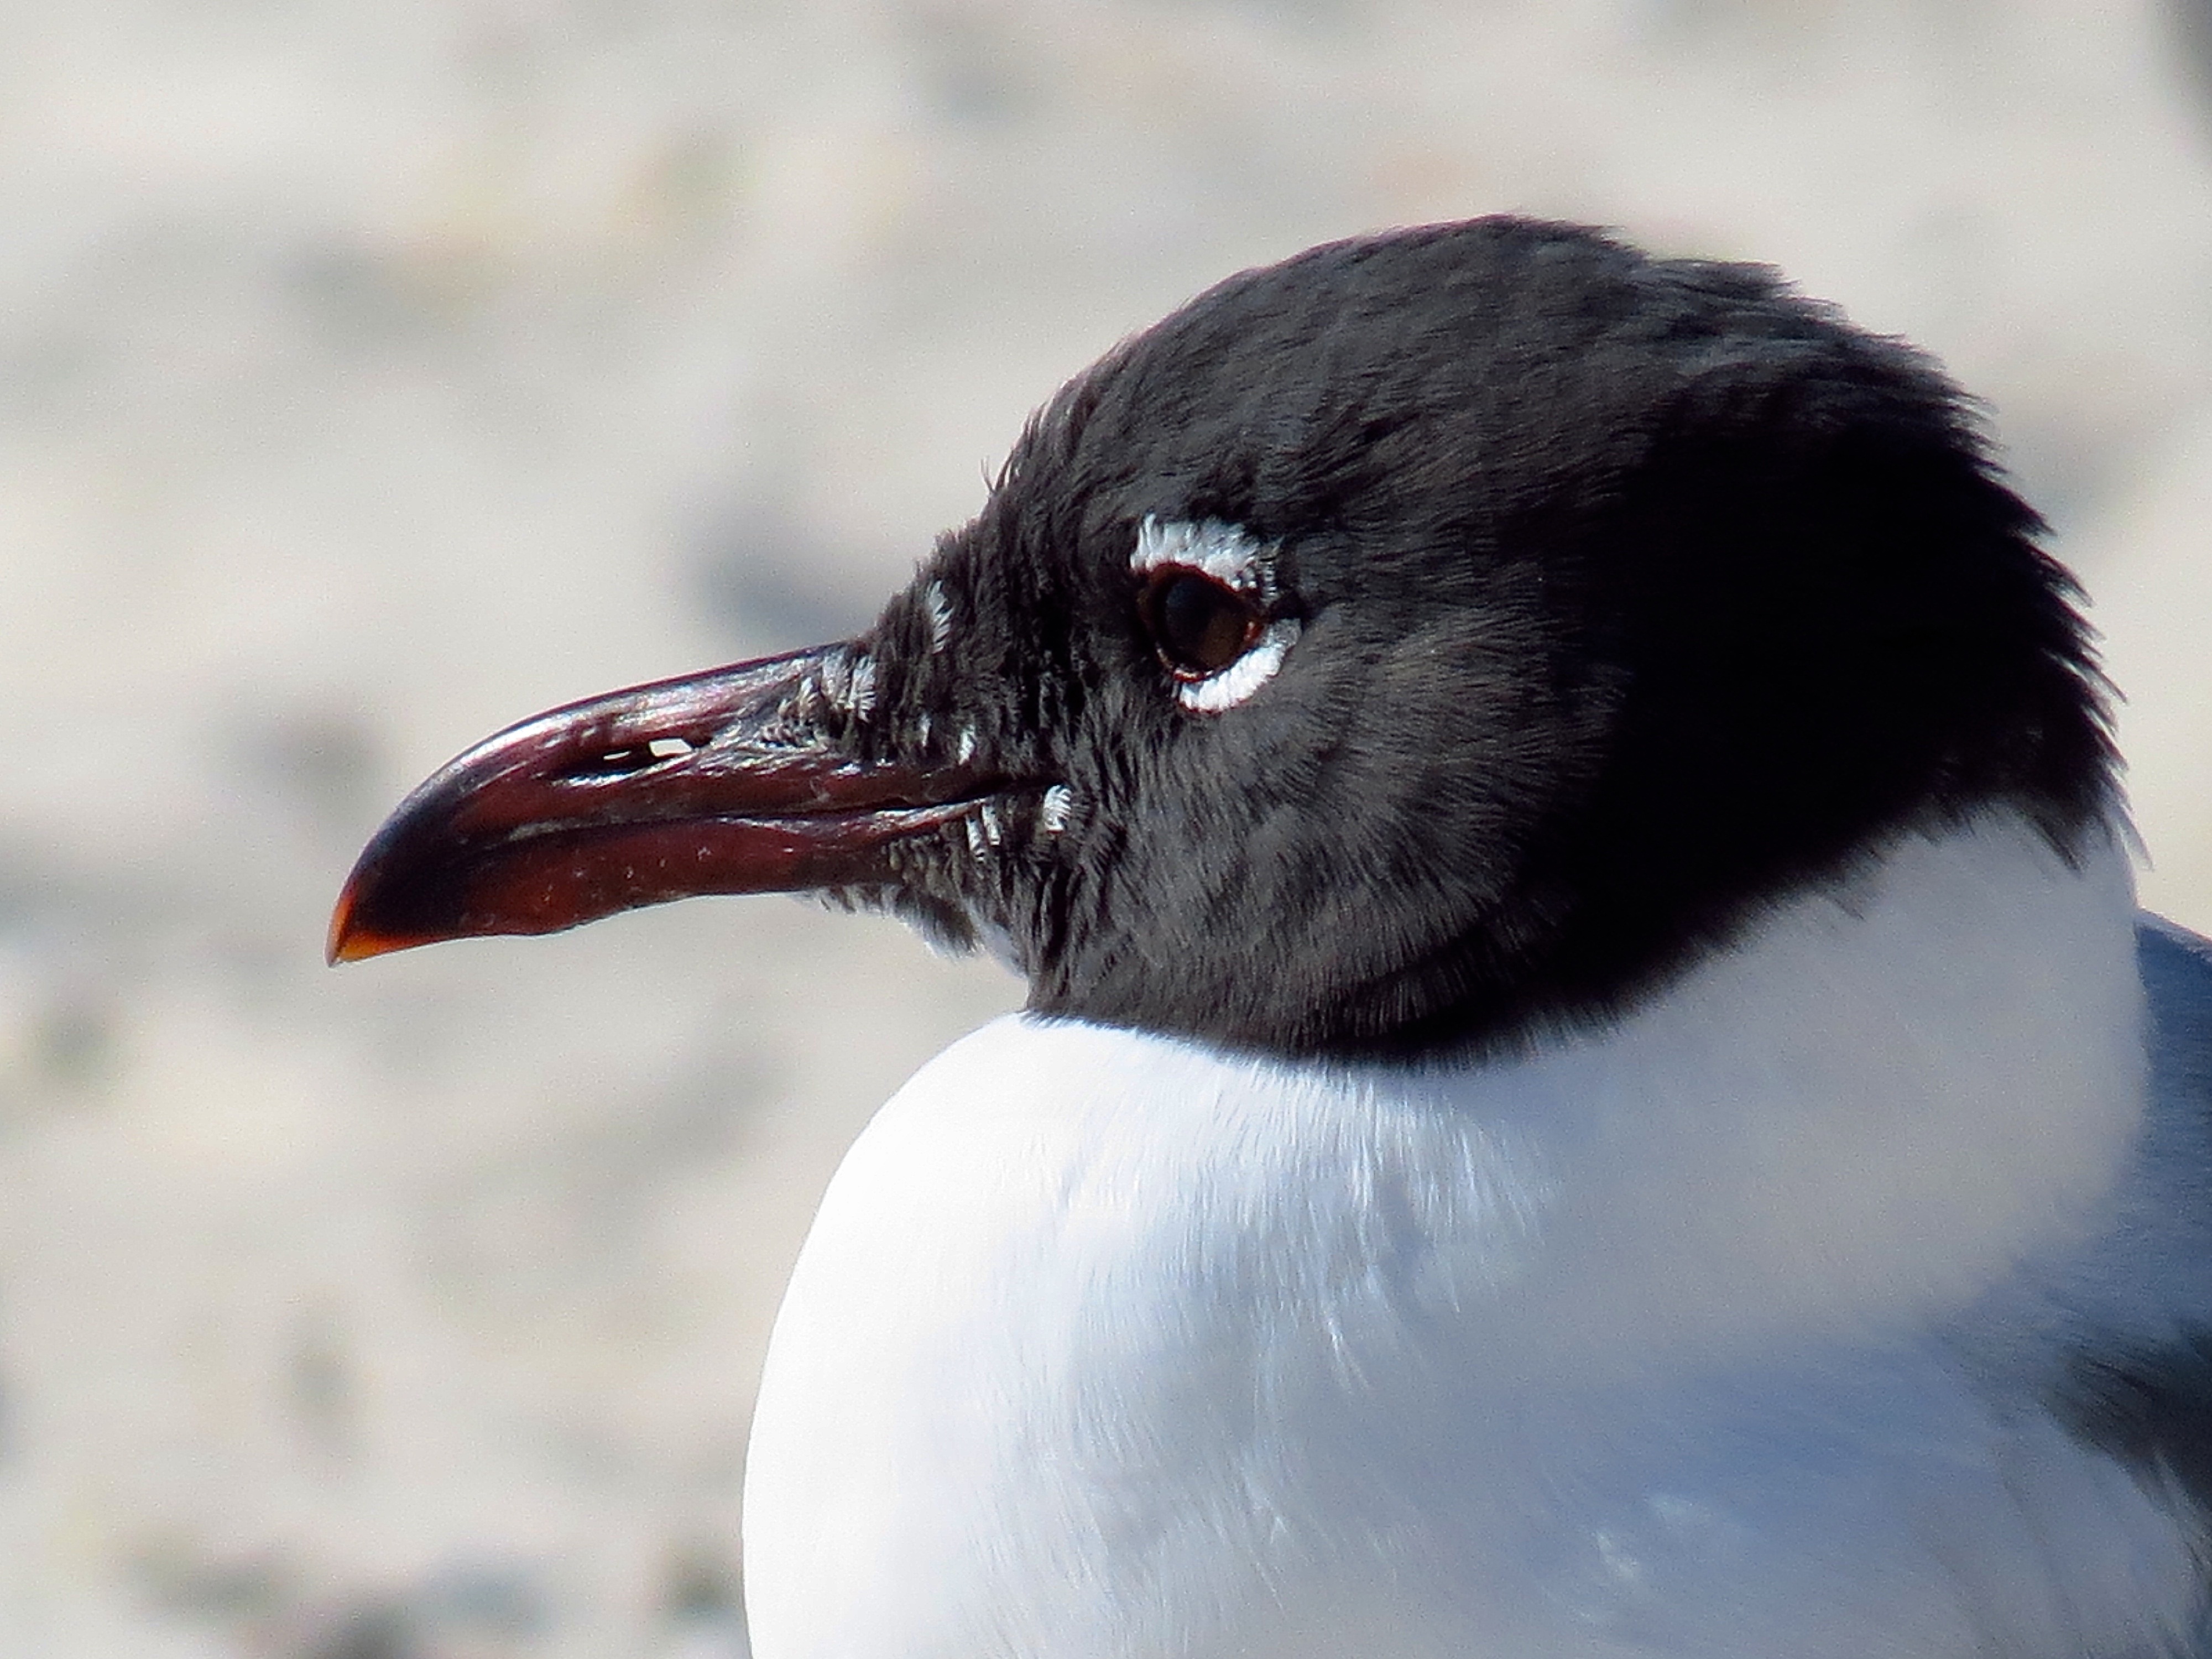
beach, bird, wing, seagull, wildlife, beak, black, fauna, close up, vertebrate, perching bird, black haed, colse up, portrait animal